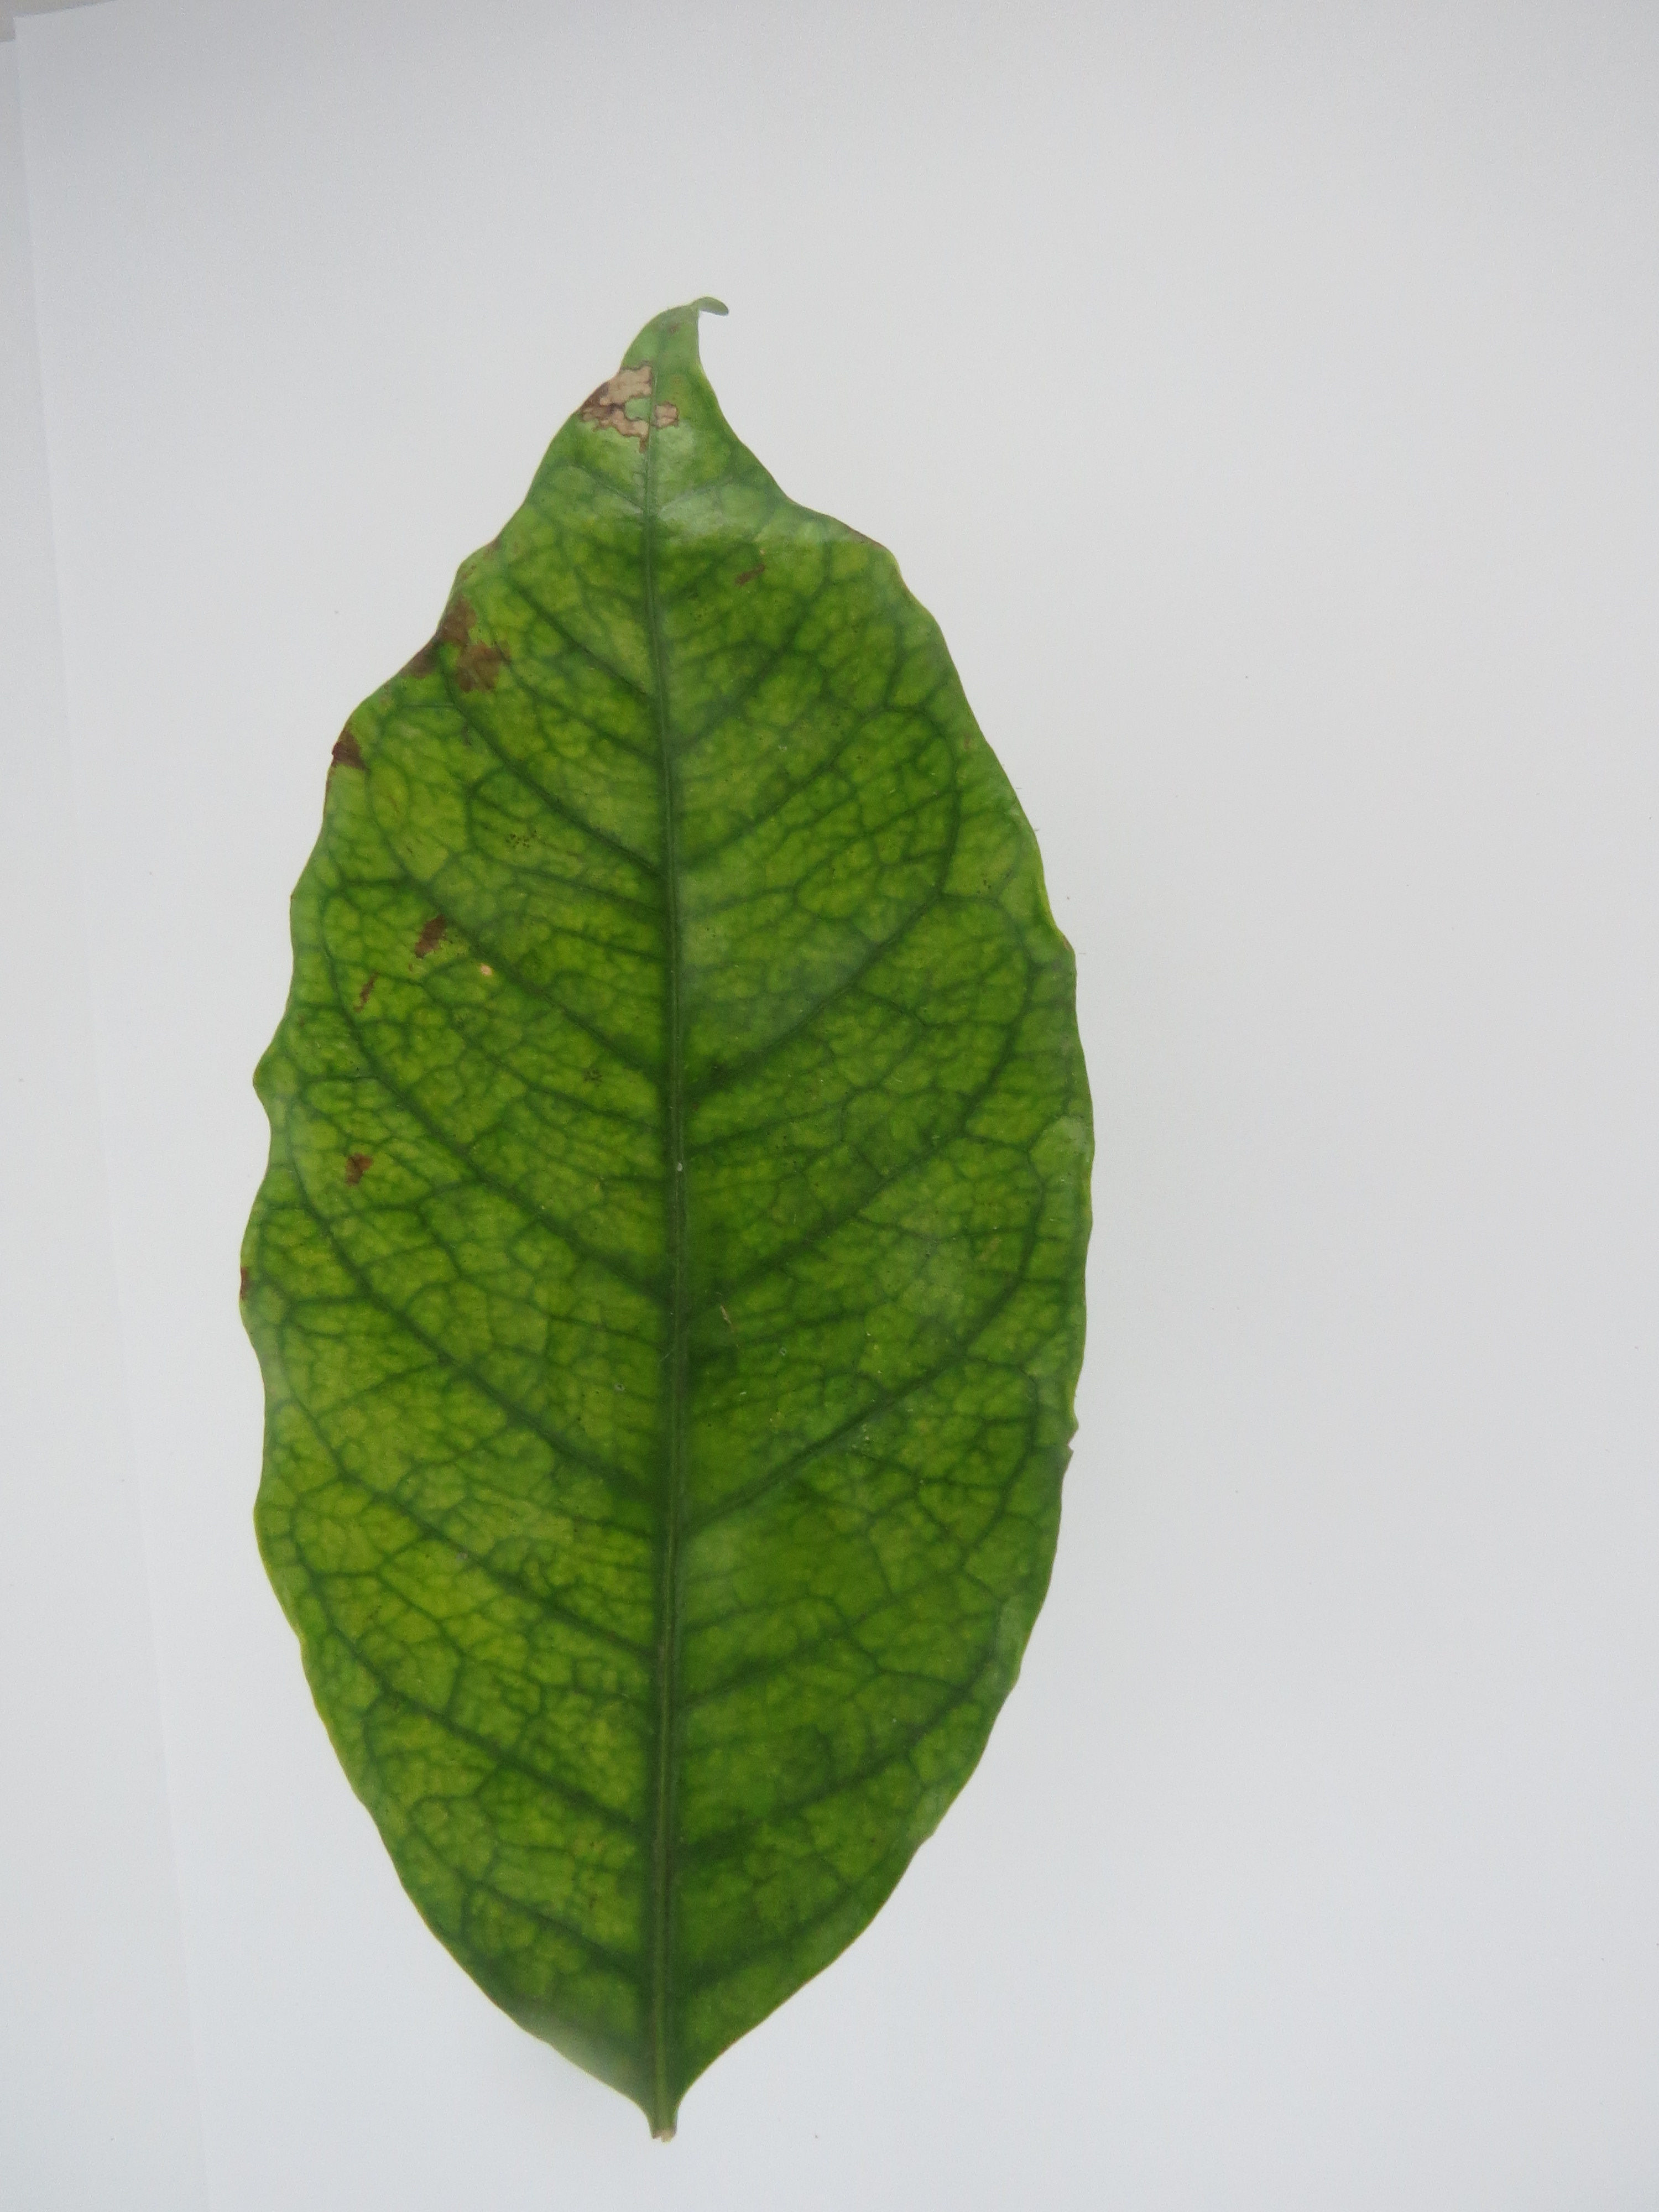
Label: iron-Fe